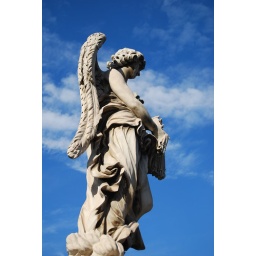
A statue on a bridge over the Tiber River. The sky was beautiful that day.